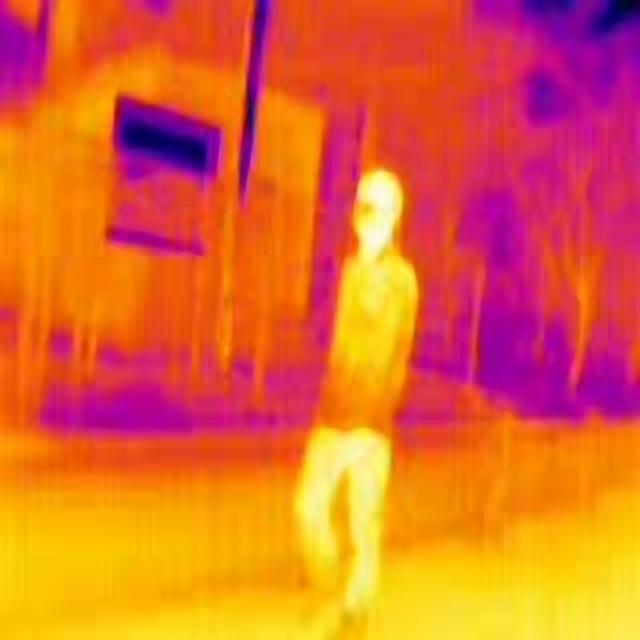
Detected objects:
label: person